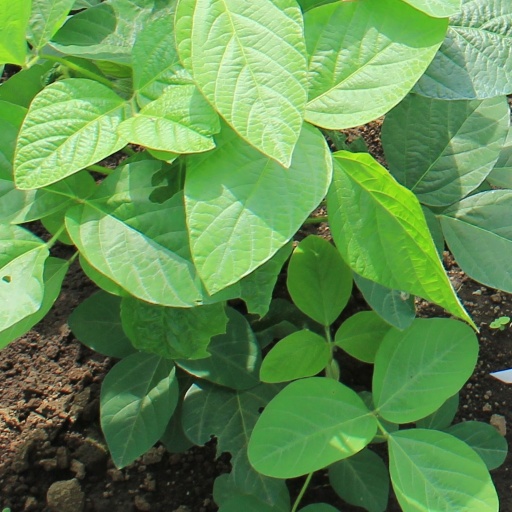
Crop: soybean